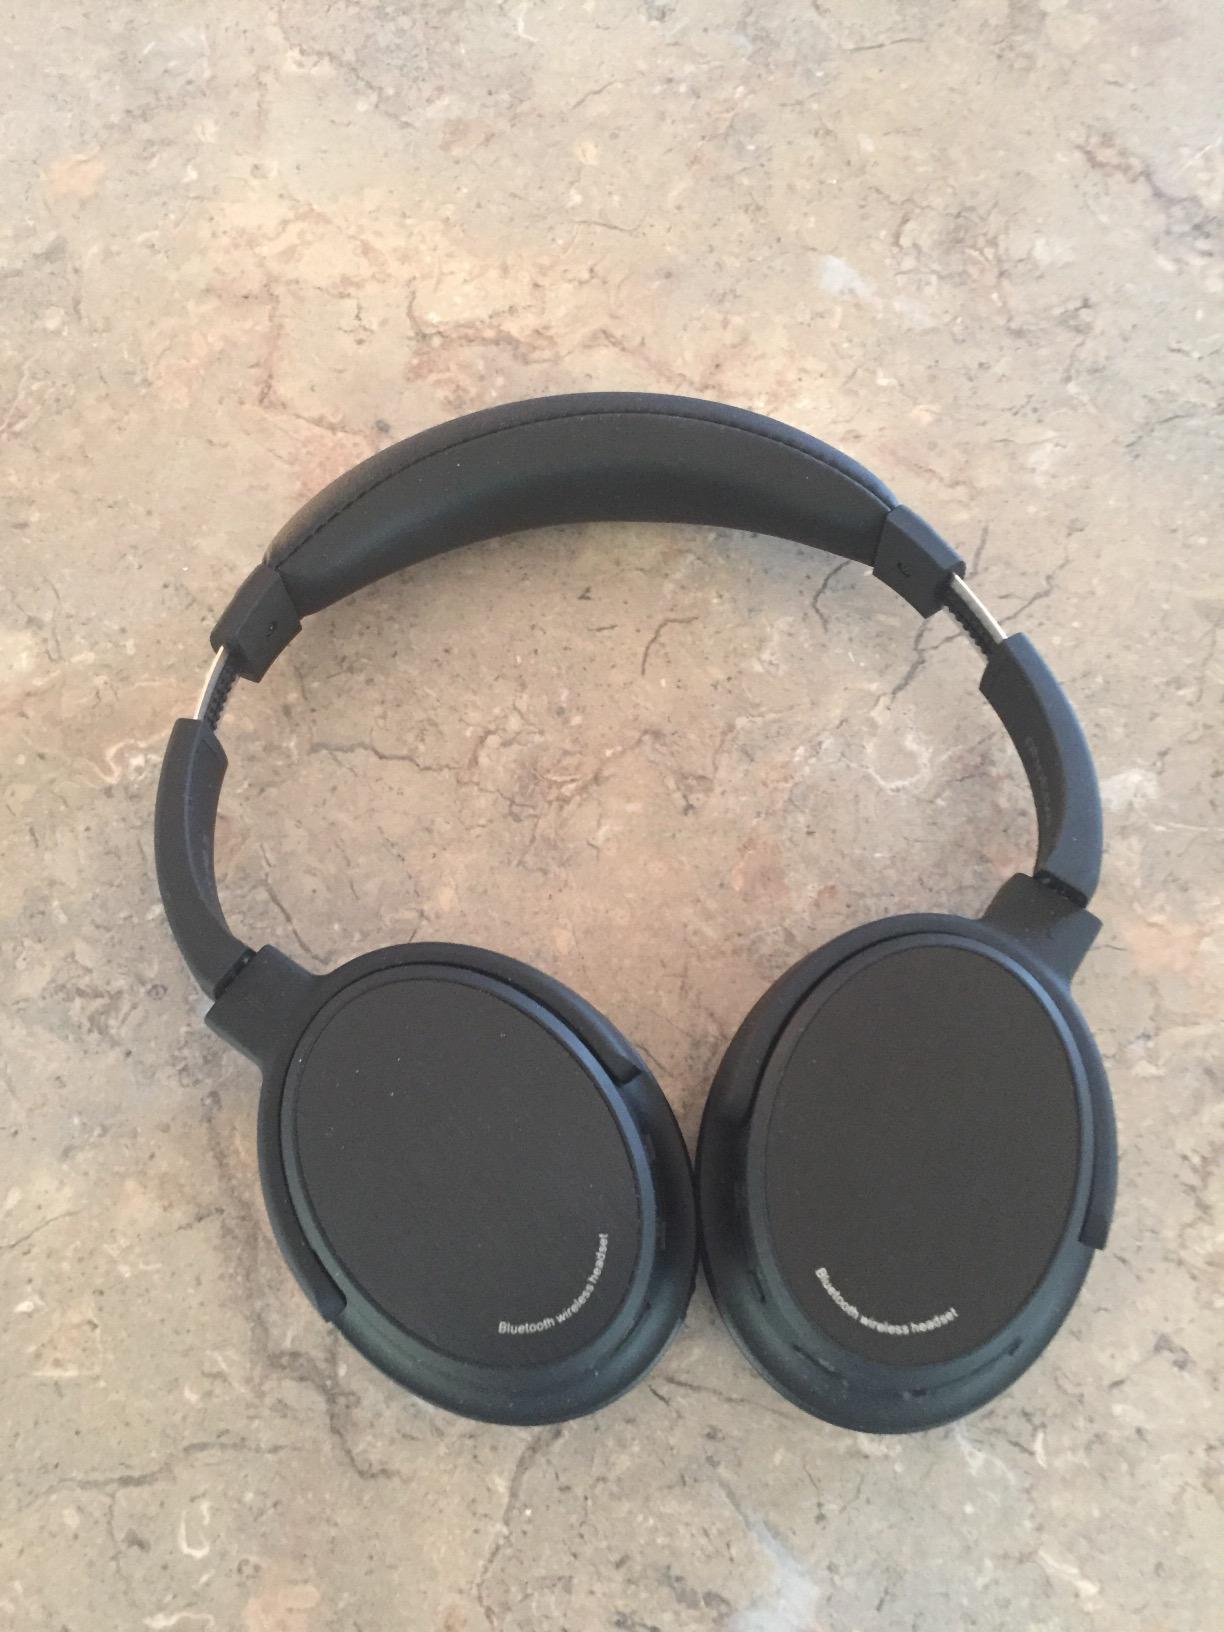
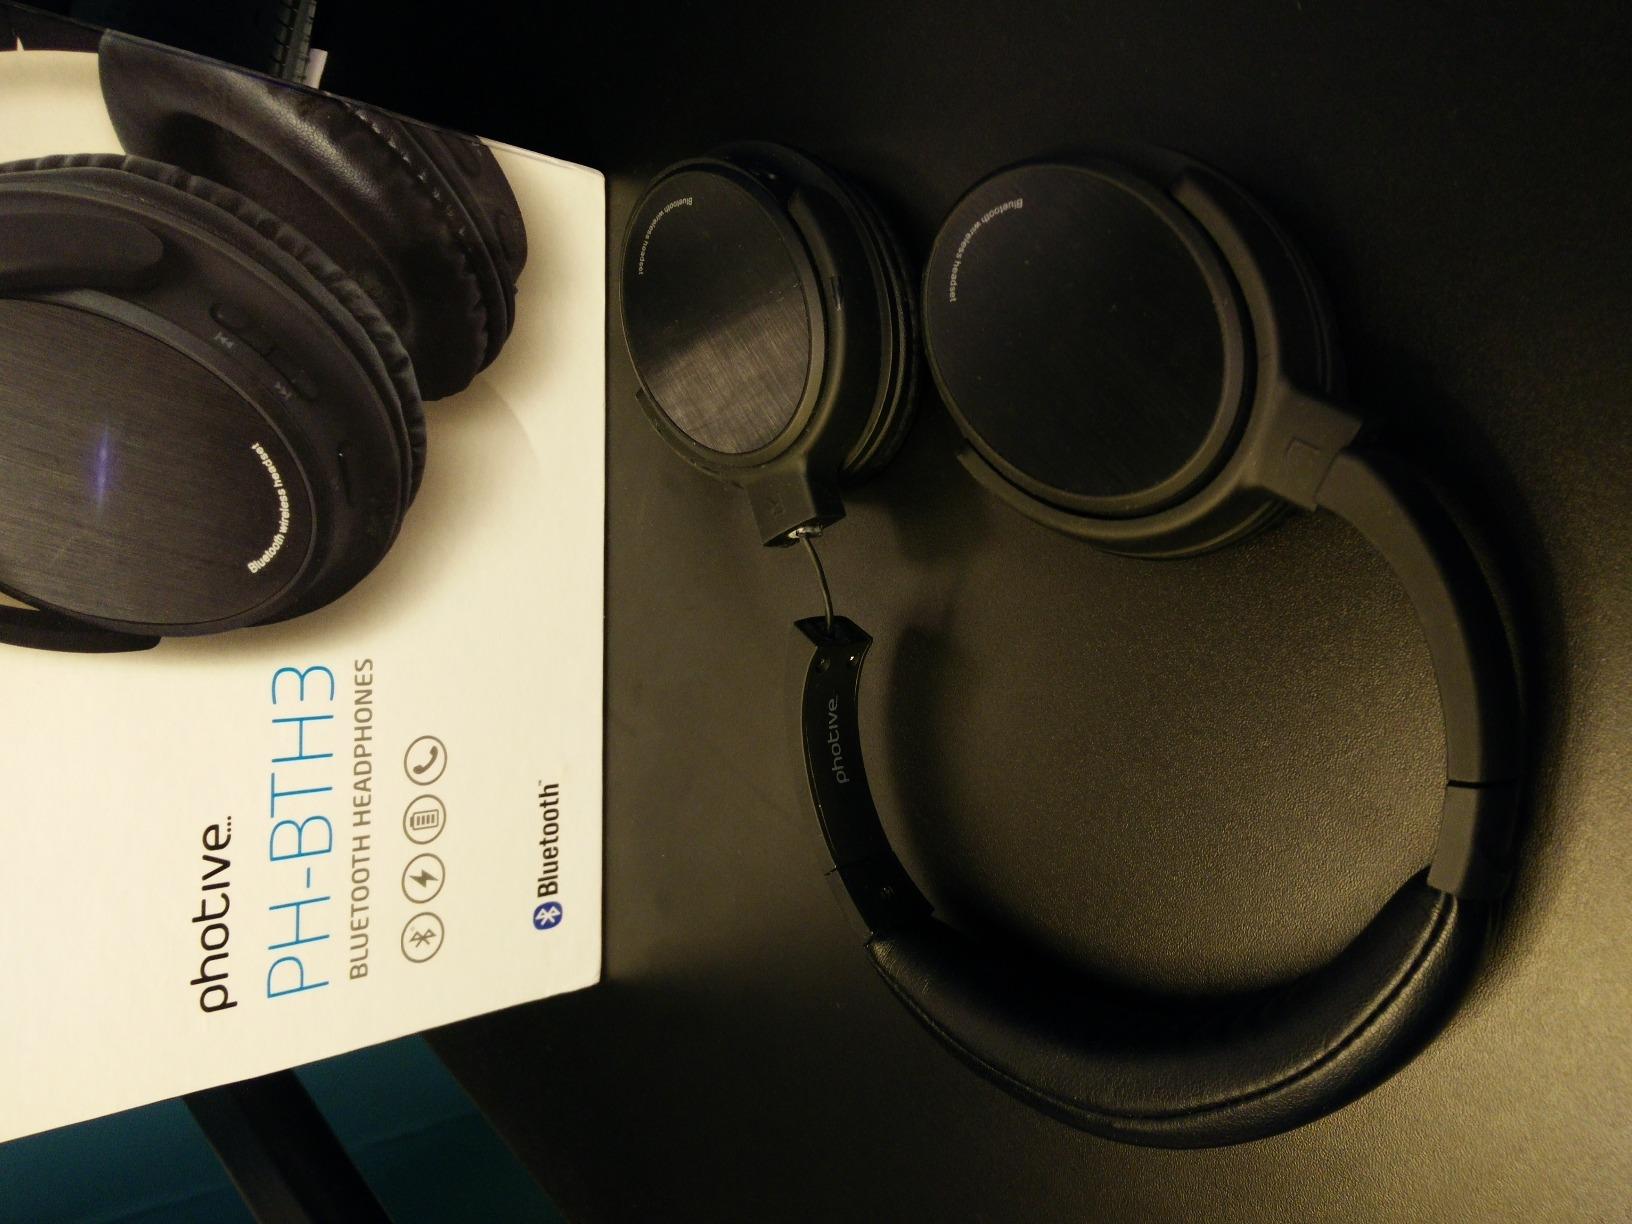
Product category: headphones
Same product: yes